VAX

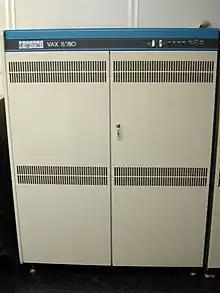
VAX-11/780

The name "VAX" originated as an acronym for "virtual address extension", both because the VAX was seen as a 32-bit extension of the 16-bit PDP-11 and because it was (after Prime Computer) an early adopter of virtual memory to manage this larger address space.